Fire compartmentation

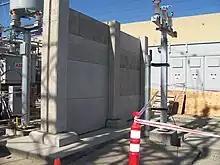
A firewall installed between substation transformers

In fire safety, compartmentation in structures, such as land-based buildings, traffic tunnels, ships, aerospace vehicles, or submarines, is an objective of passive fire protection, in which a structure is divided into fire compartments, which may contain single or multiple rooms, for the purpose of limiting the spread of fire, smoke and flue gases, in order to enable the three goals of fire protection: